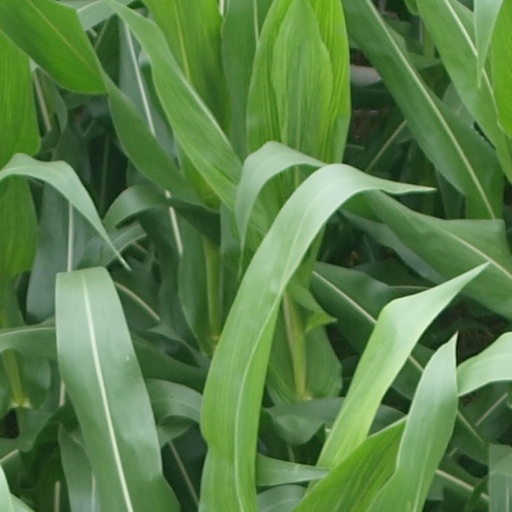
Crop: maize; corn